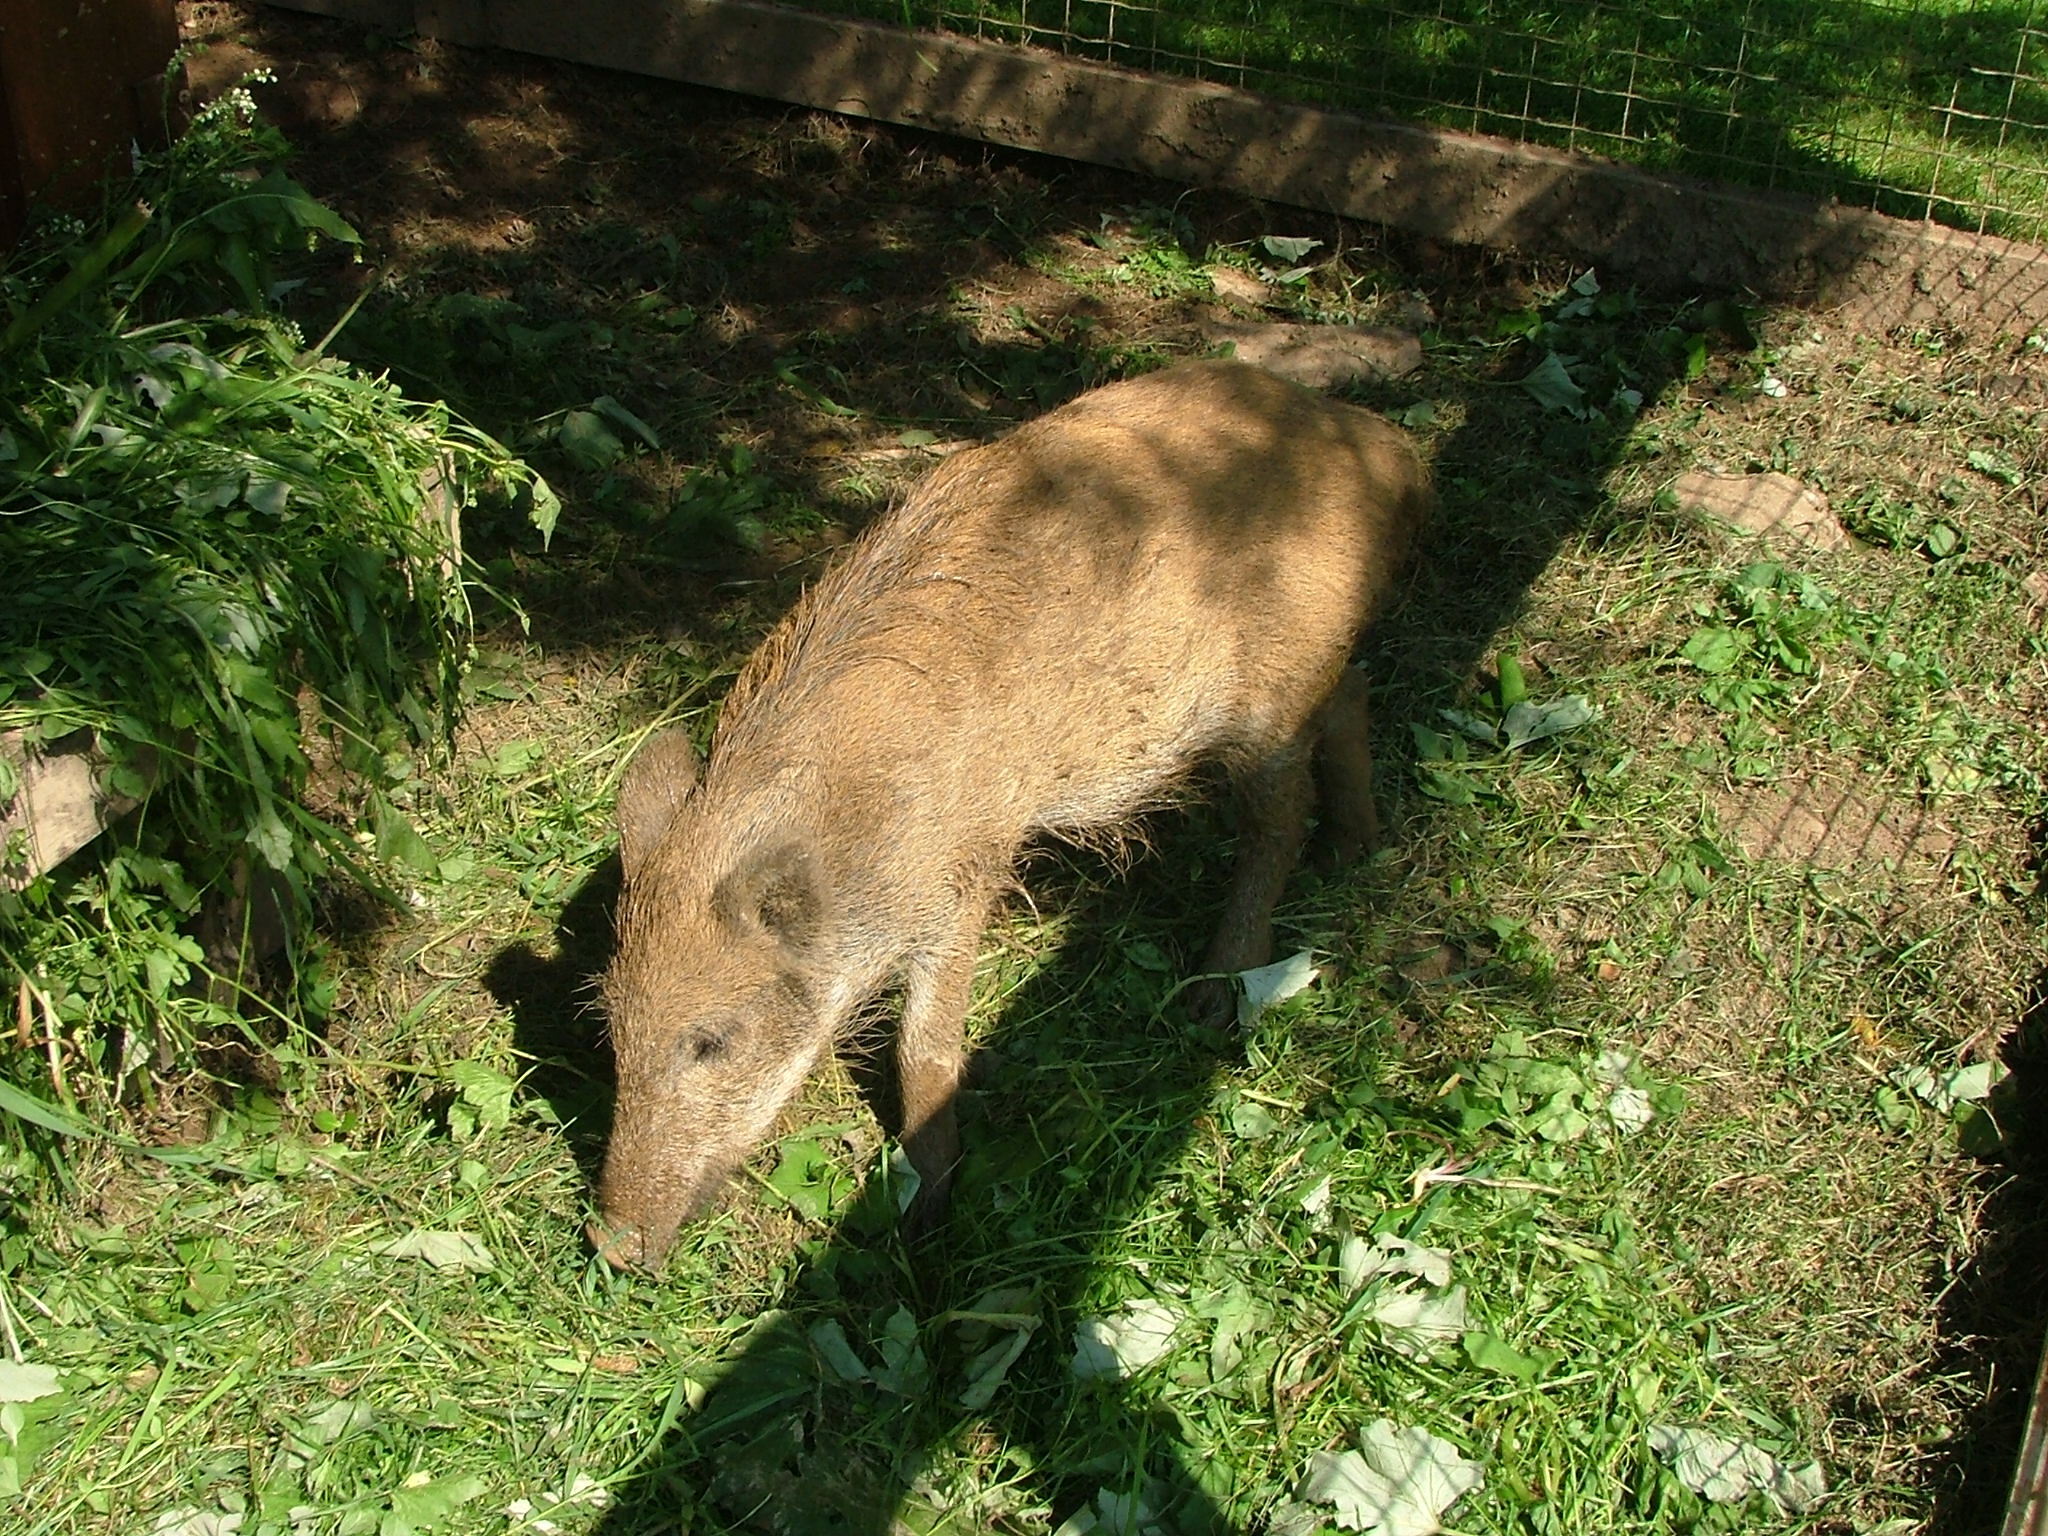
forest, animal, wildlife, zoo, mammal, fauna, vertebrate, pig, wild boar, domestic pig, pig like mammal, peccary